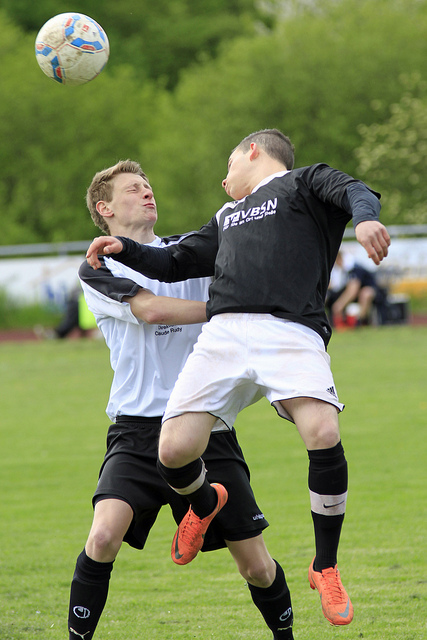
hai người đàn ông đang chơi đá bóng ở trên sân